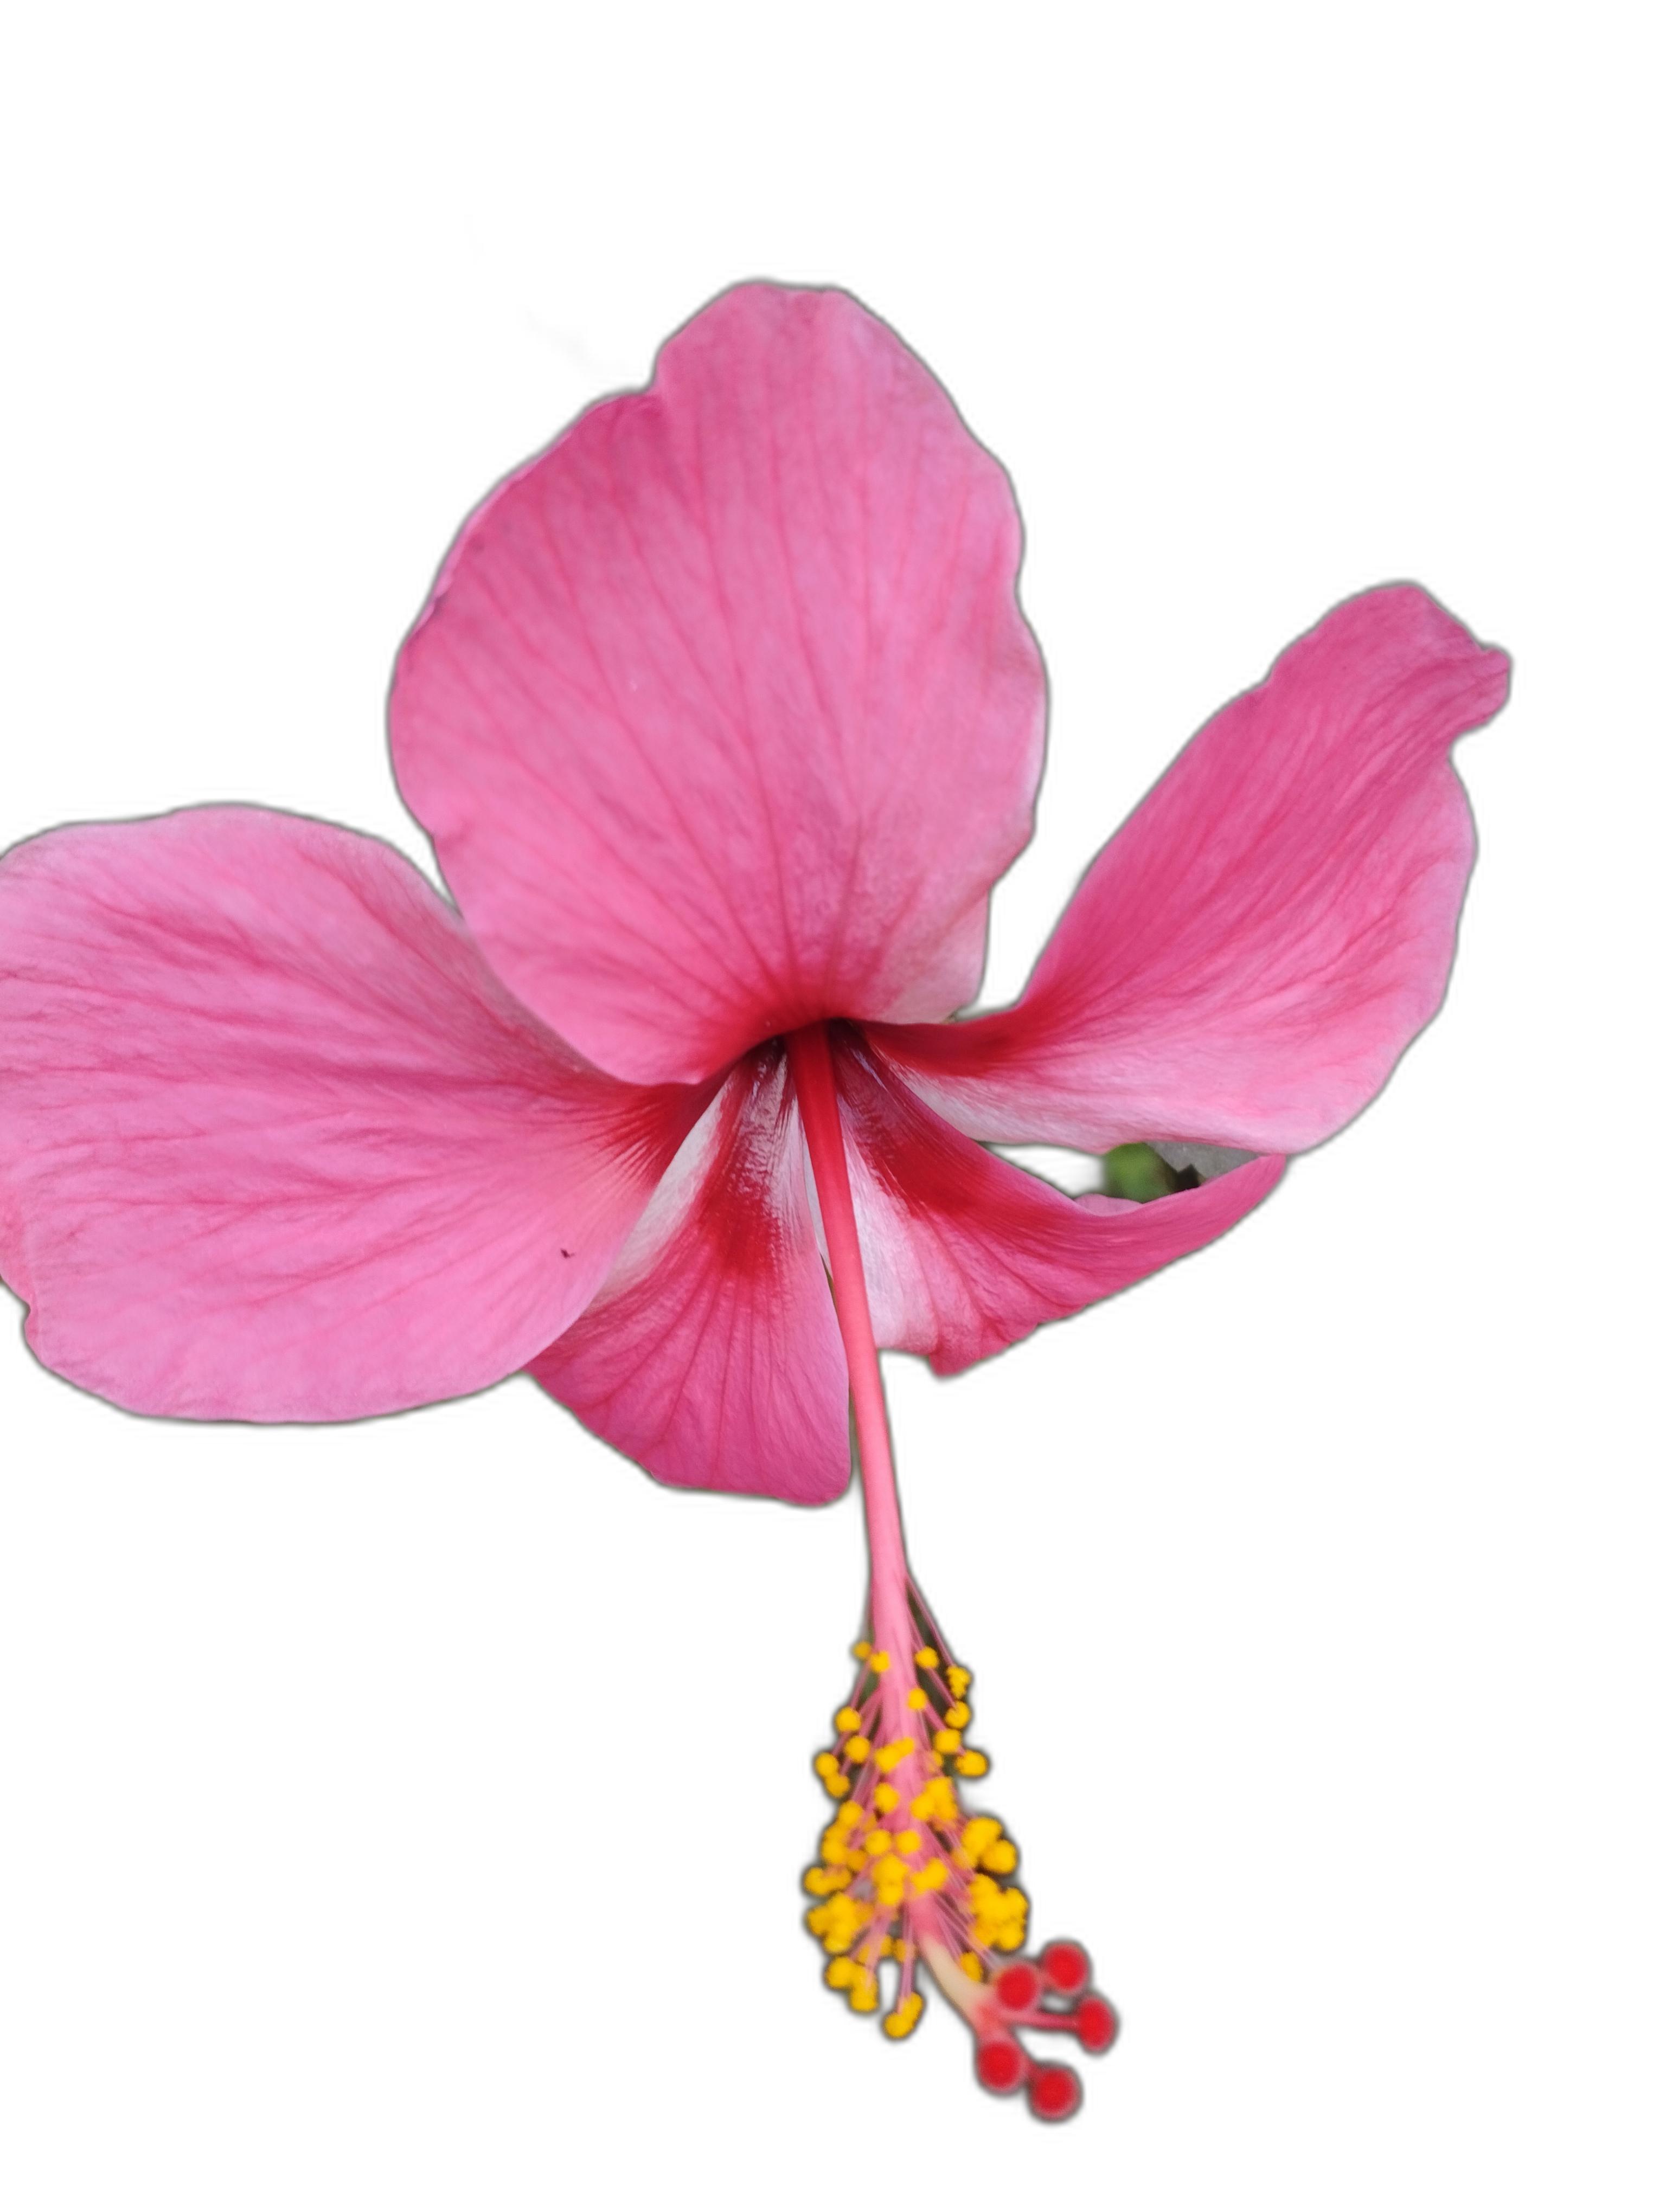
Label: Hibiscus